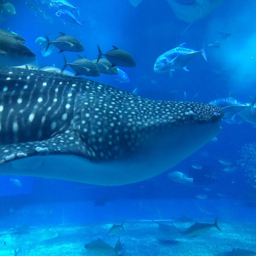
close up on the whale shark